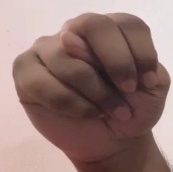
ASL sign: N